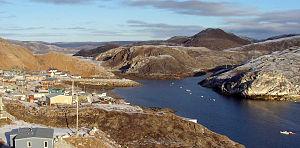
Kimmirut, novembre 2006
Kimmirut est une communauté de la région de Qikiqtaaluk, au Nunavut, au Canada. Elle est située sur la rive du détroit d'Hudson sur l'île de Baffin.
La péninsule Meta Incognita est située dans le Sud de l'île de Baffin dans la région de Qikiqtaaluk dans le territoire canadien du Nunavut. Elle est bordée par le détroit d'Hudson à l'ouest et la baie de Frobisher à l'est. Le hameau Kimmirut est situé sur la côte nord-ouest de la péninsule.